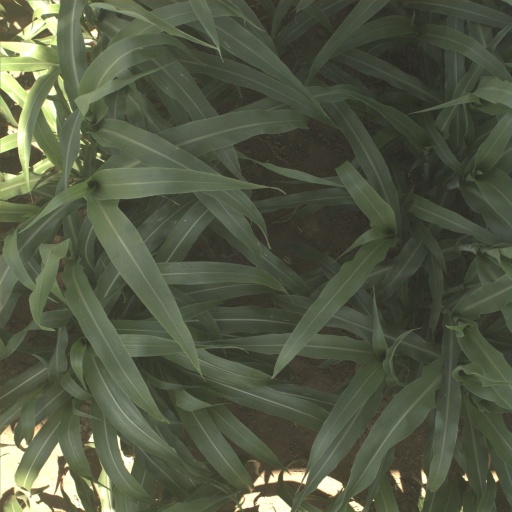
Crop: sorghum